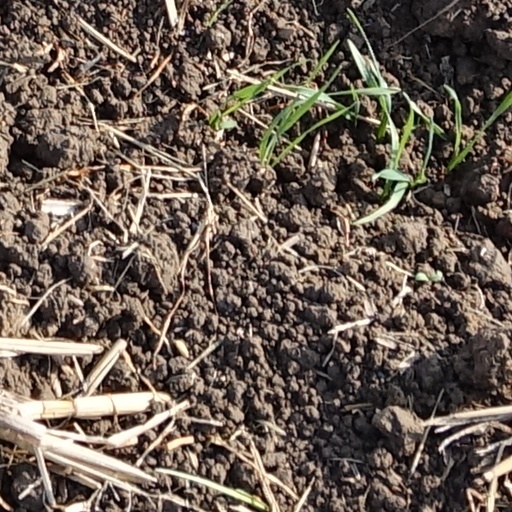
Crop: wheat